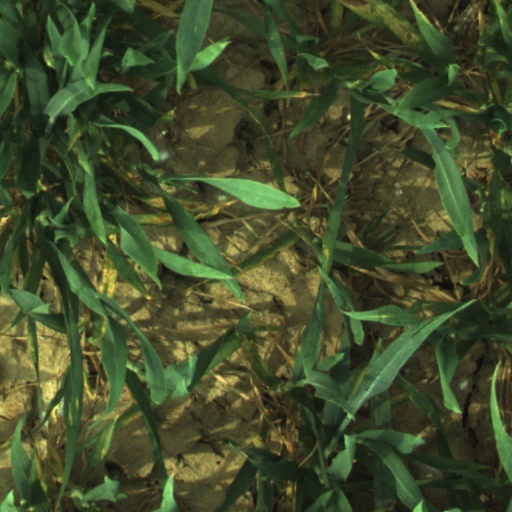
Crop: wheat